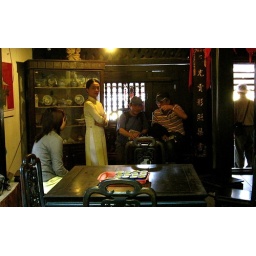
Woman in white is descendant and owner of this 16th century ancestral home with original furniture located in Hoi Ahn.